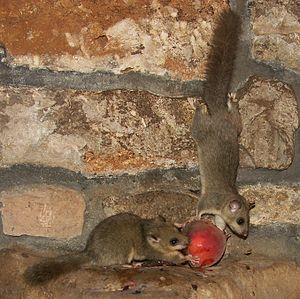
Loirs mangeant une pêche
Le Loir gris est un petit mammifère rongeur de la famille des Gliridae. C'est la seule espèce actuelle du genre Glis. Ce loir vit en Europe et hiberne en hiver.